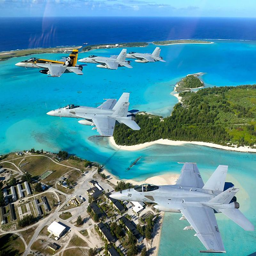
organisation a squadron based flies over the area